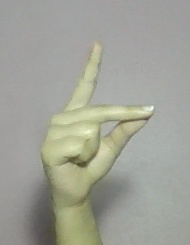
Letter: ta